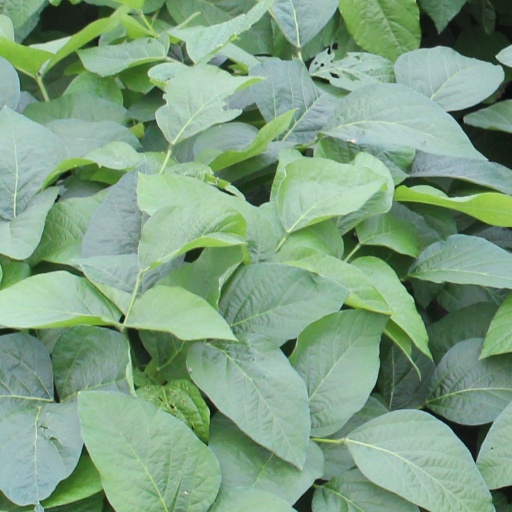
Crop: soybean